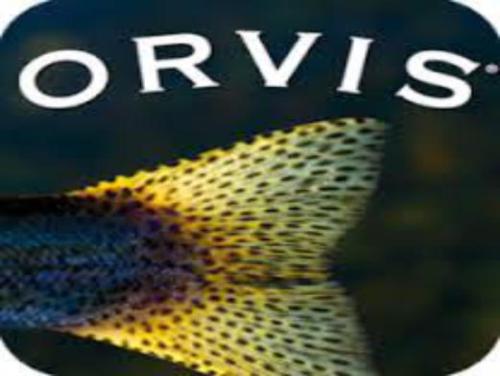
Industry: Clothes